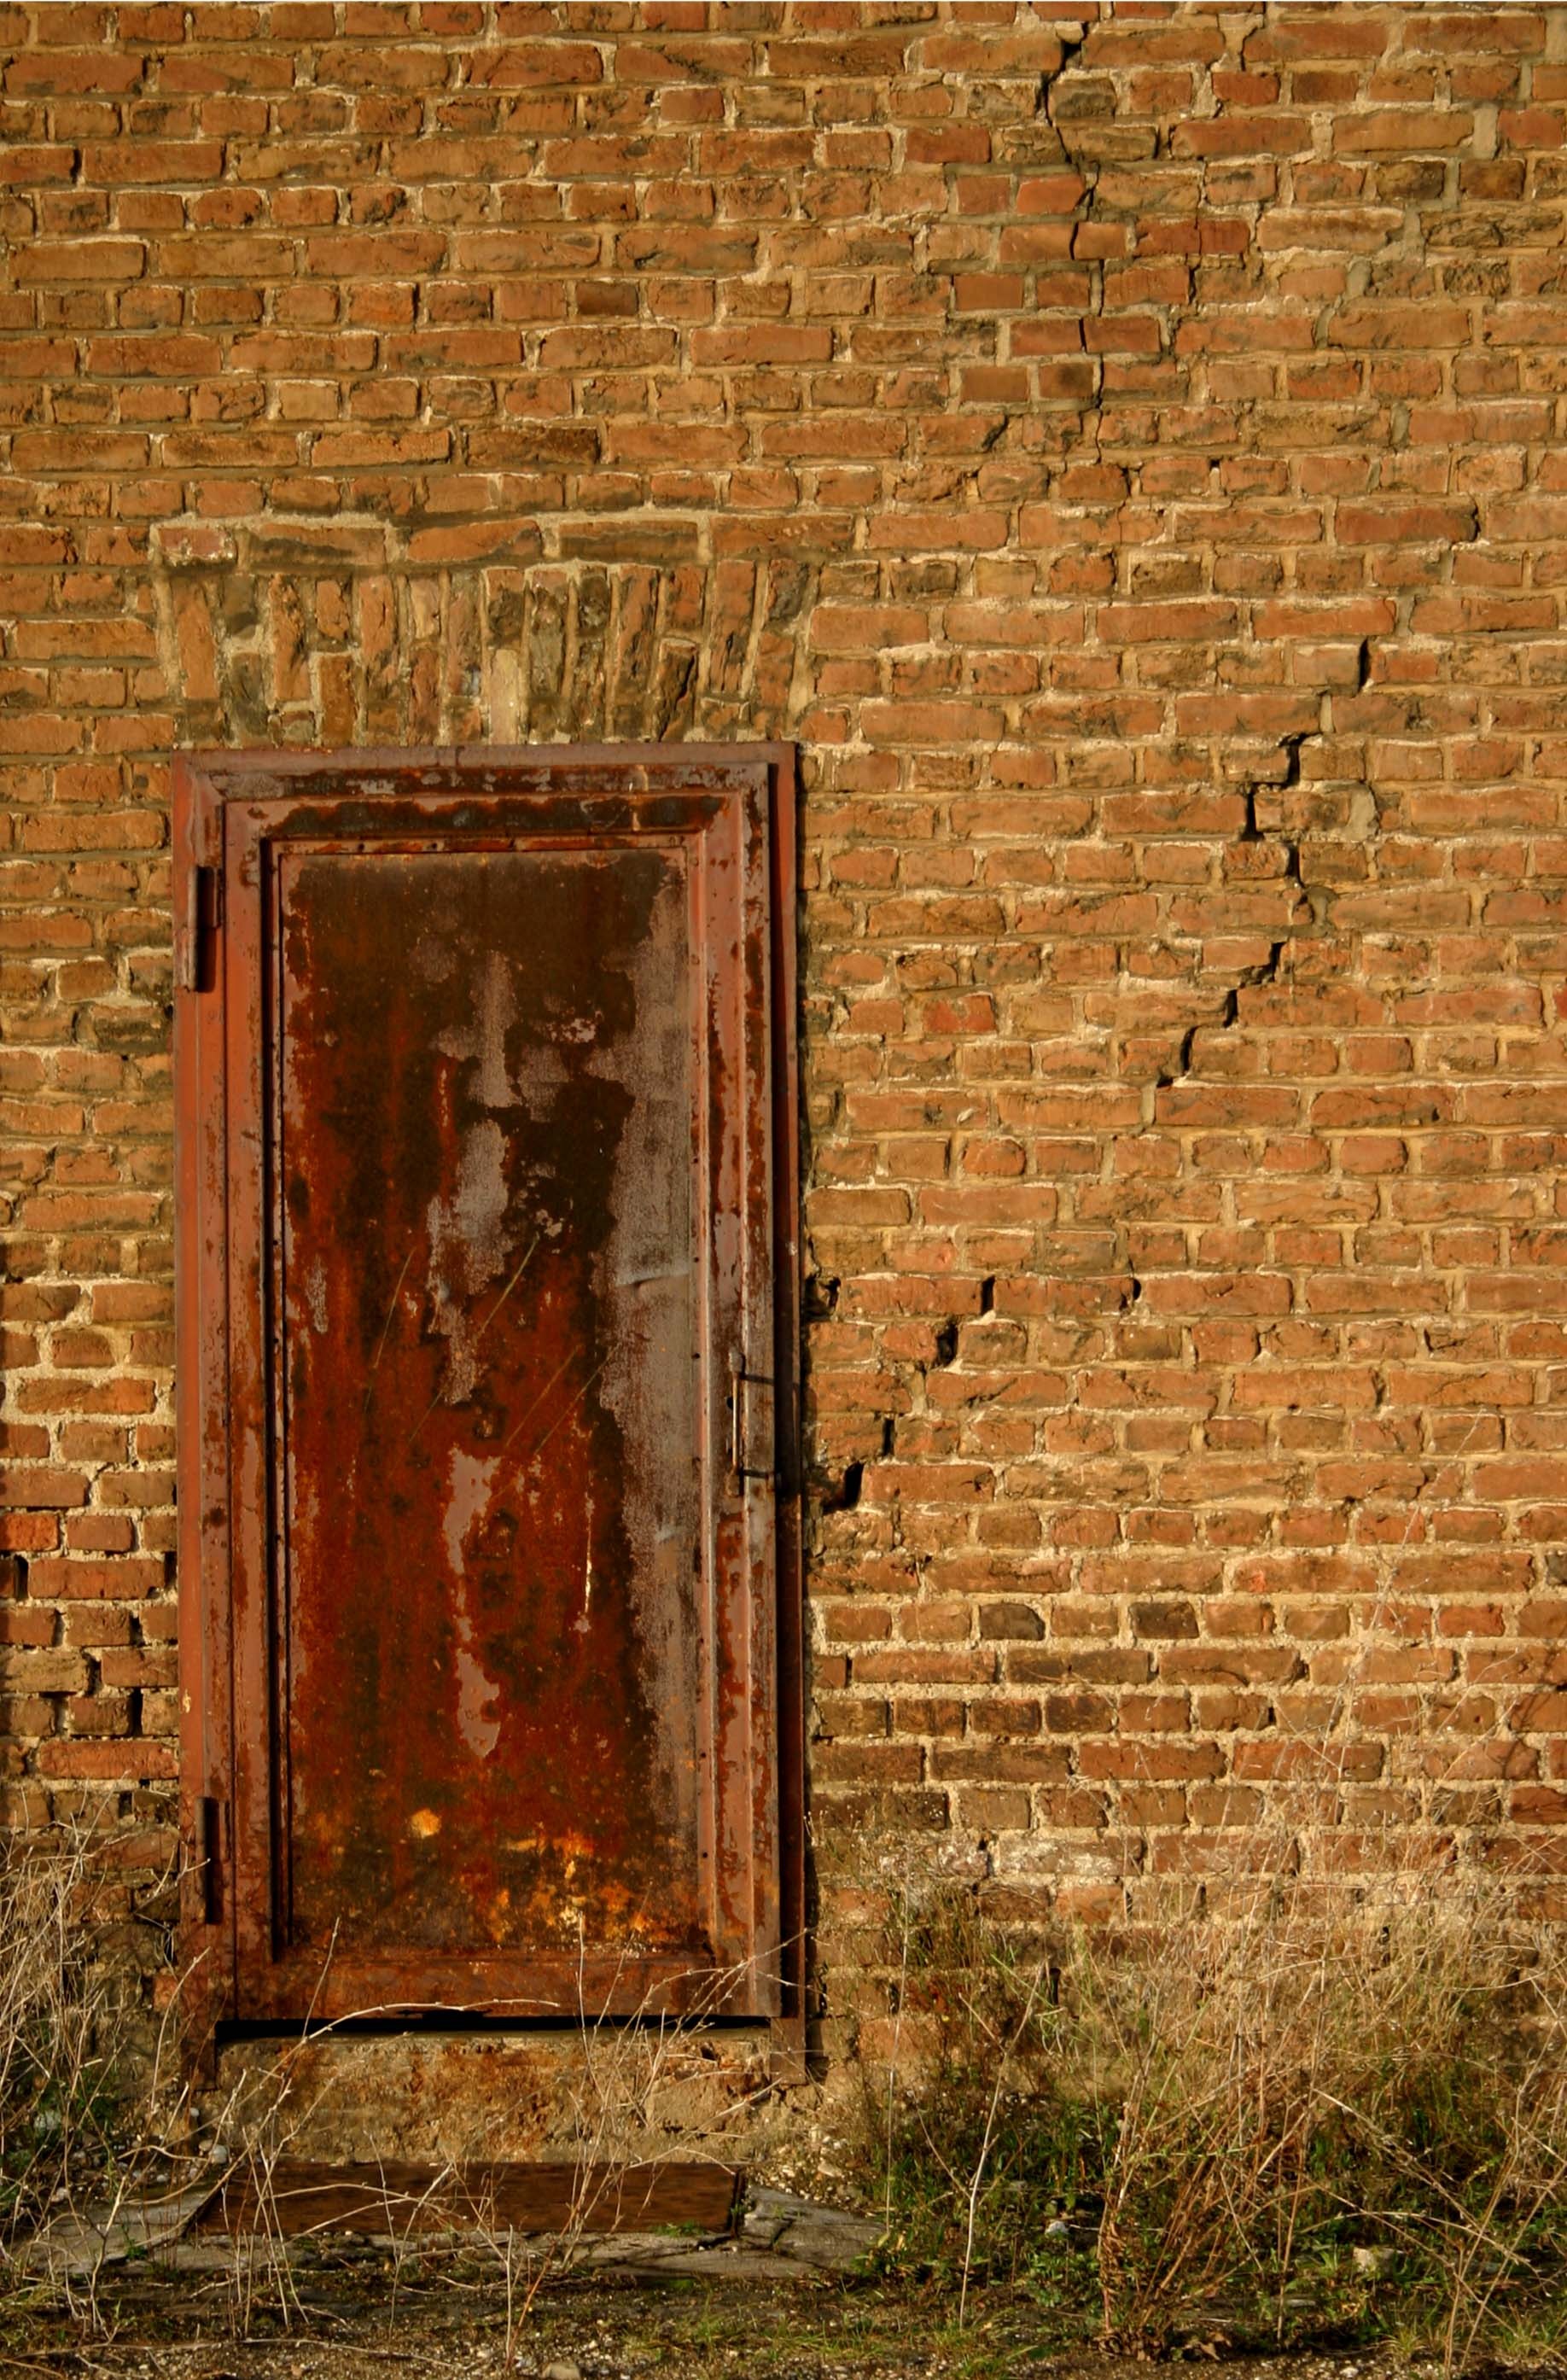
wood, house, texture, window, building, old, wall, broken, metal, facade, bare, brick, door, material, ghost town, rusted, iron, brickwork, stainless, run down, entrance door, rots, ancient history